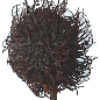
Label: Rambutan 1